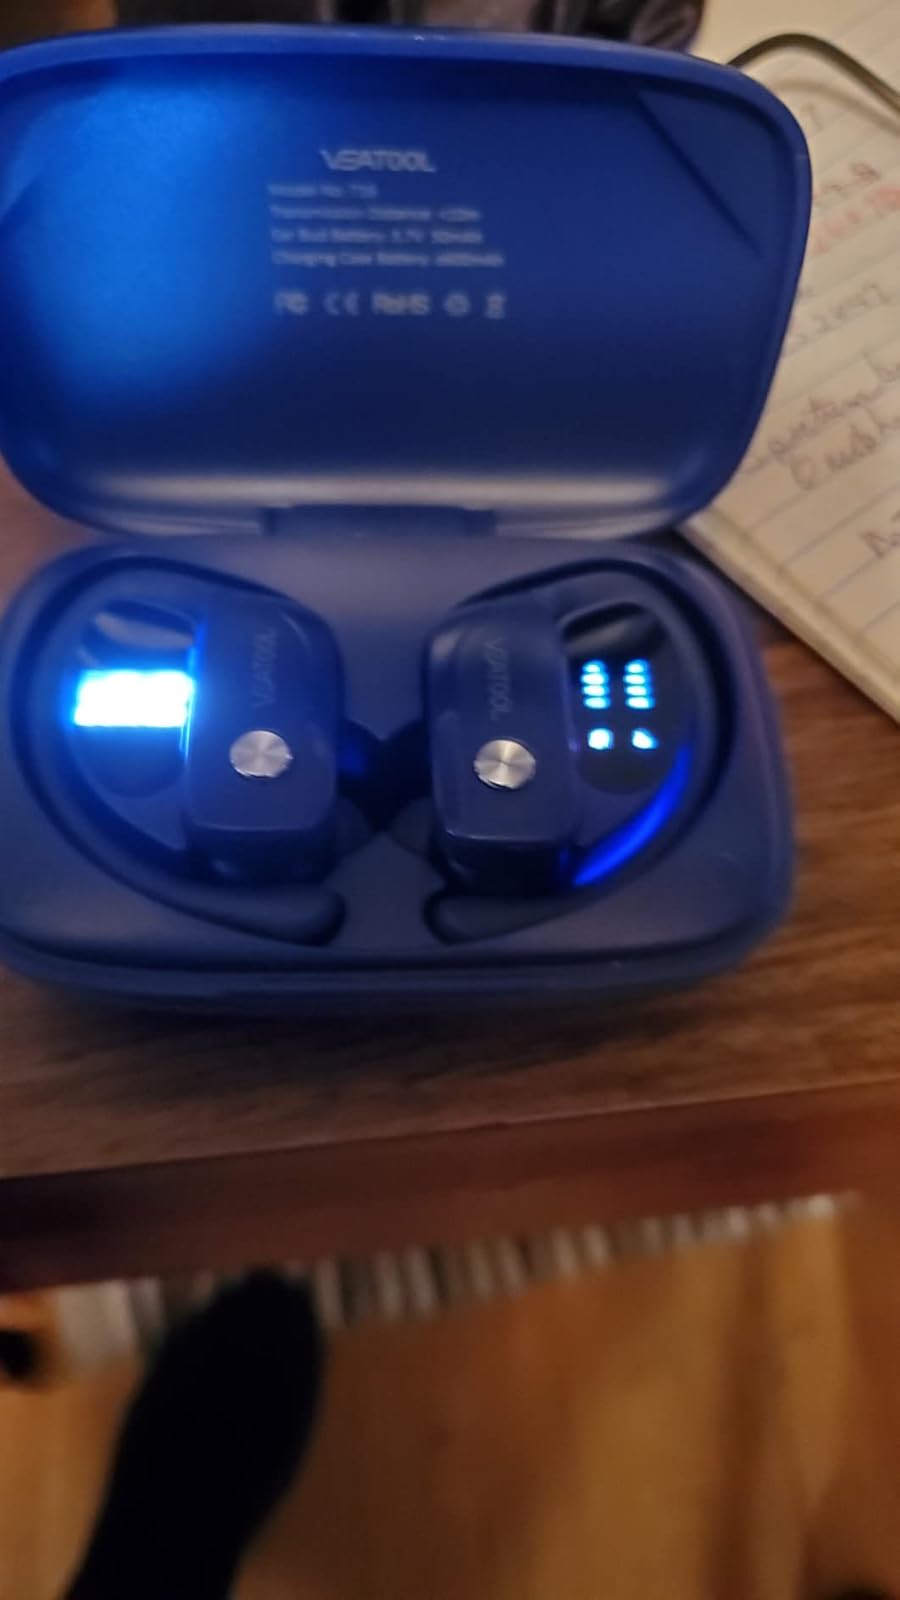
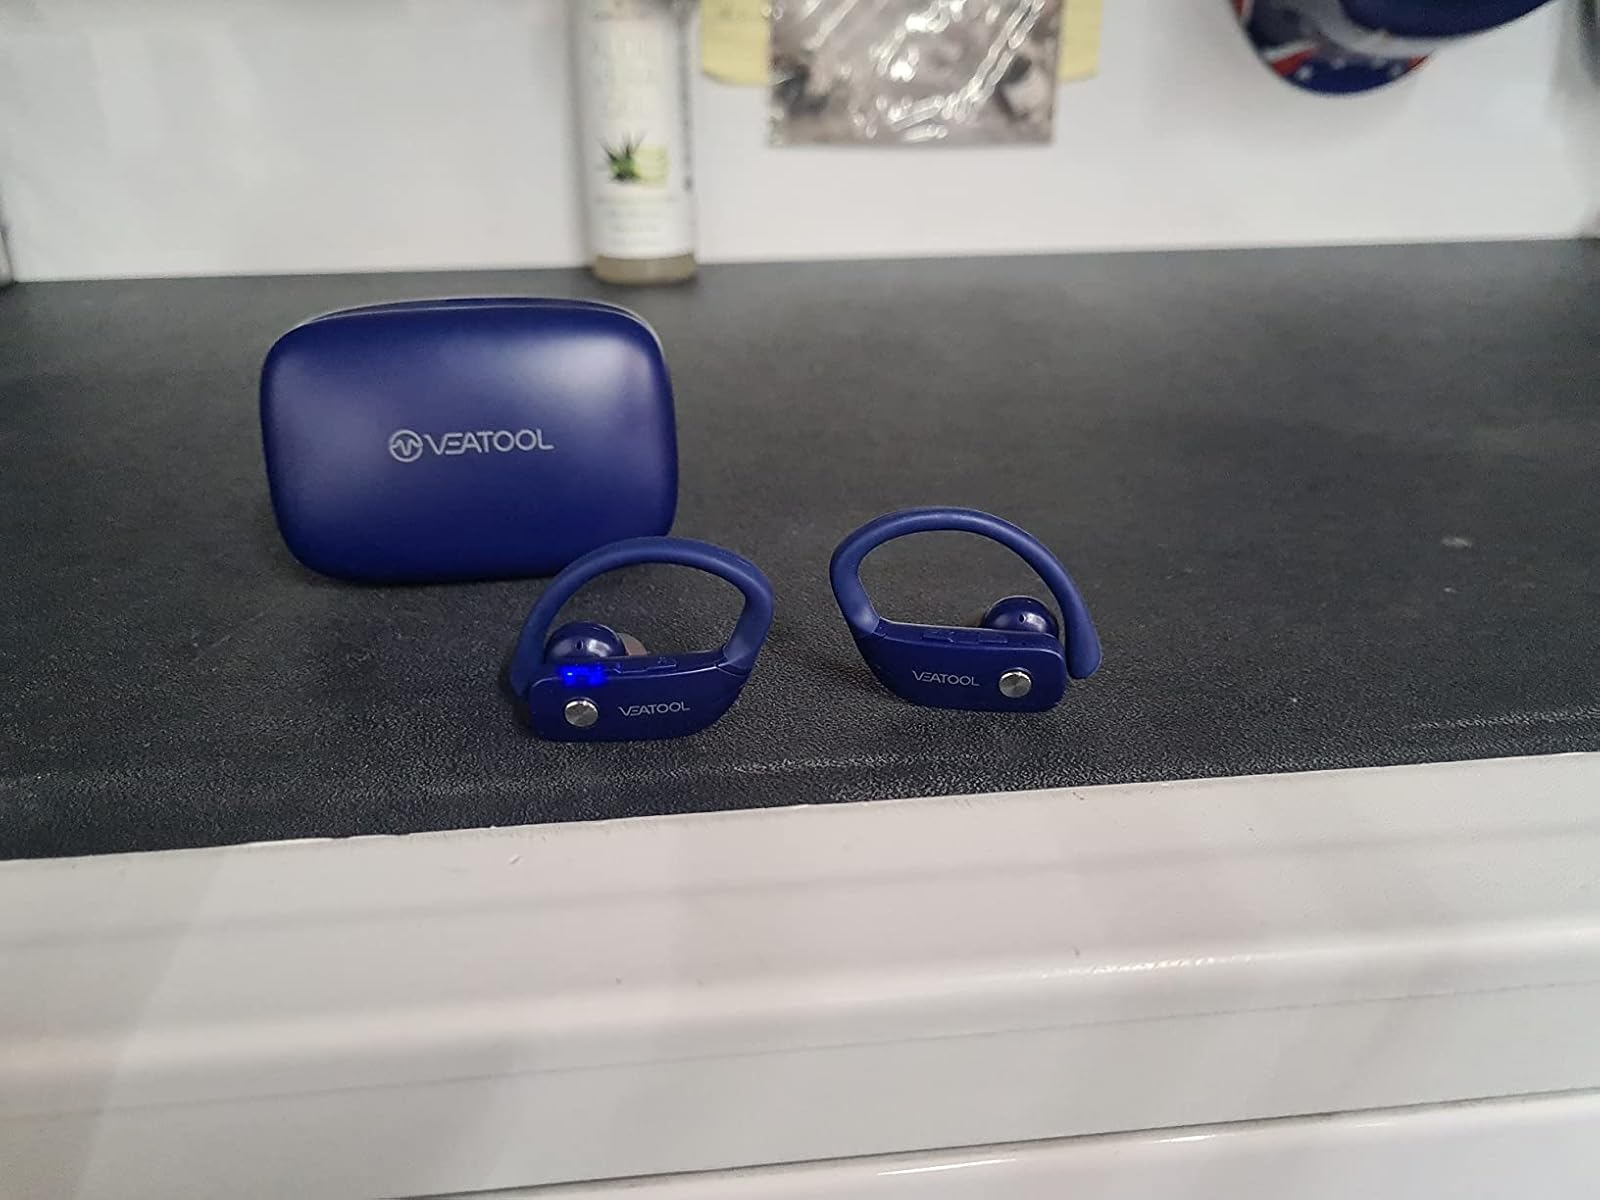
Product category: earbuds
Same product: yes